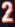
Number: 2